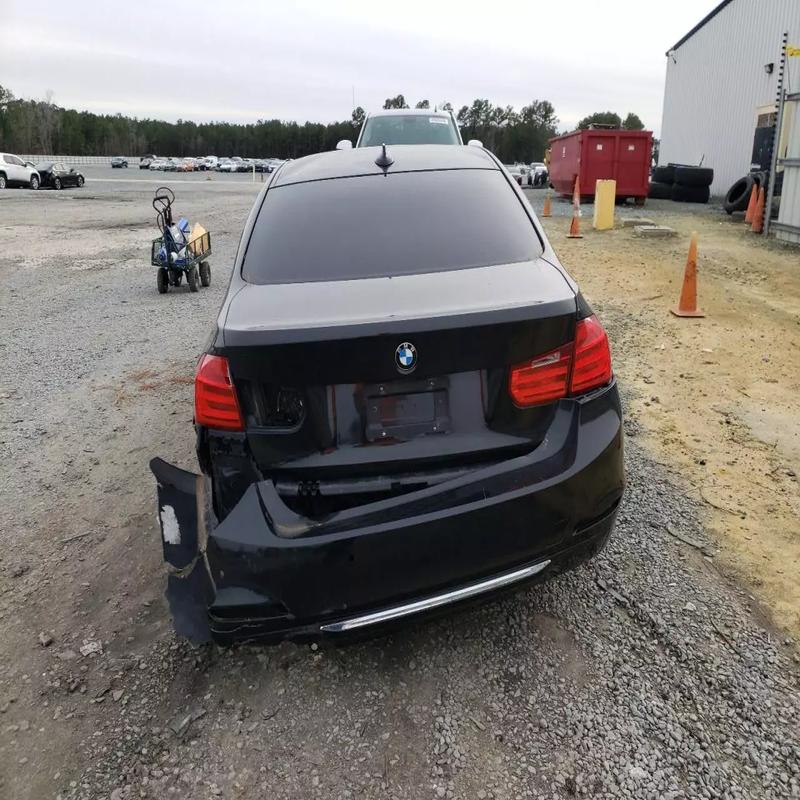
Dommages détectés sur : feu arrière gauche, pare-choc arrière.
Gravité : majeur